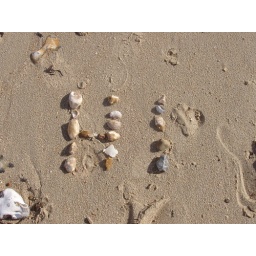
hi written in the sand with stones